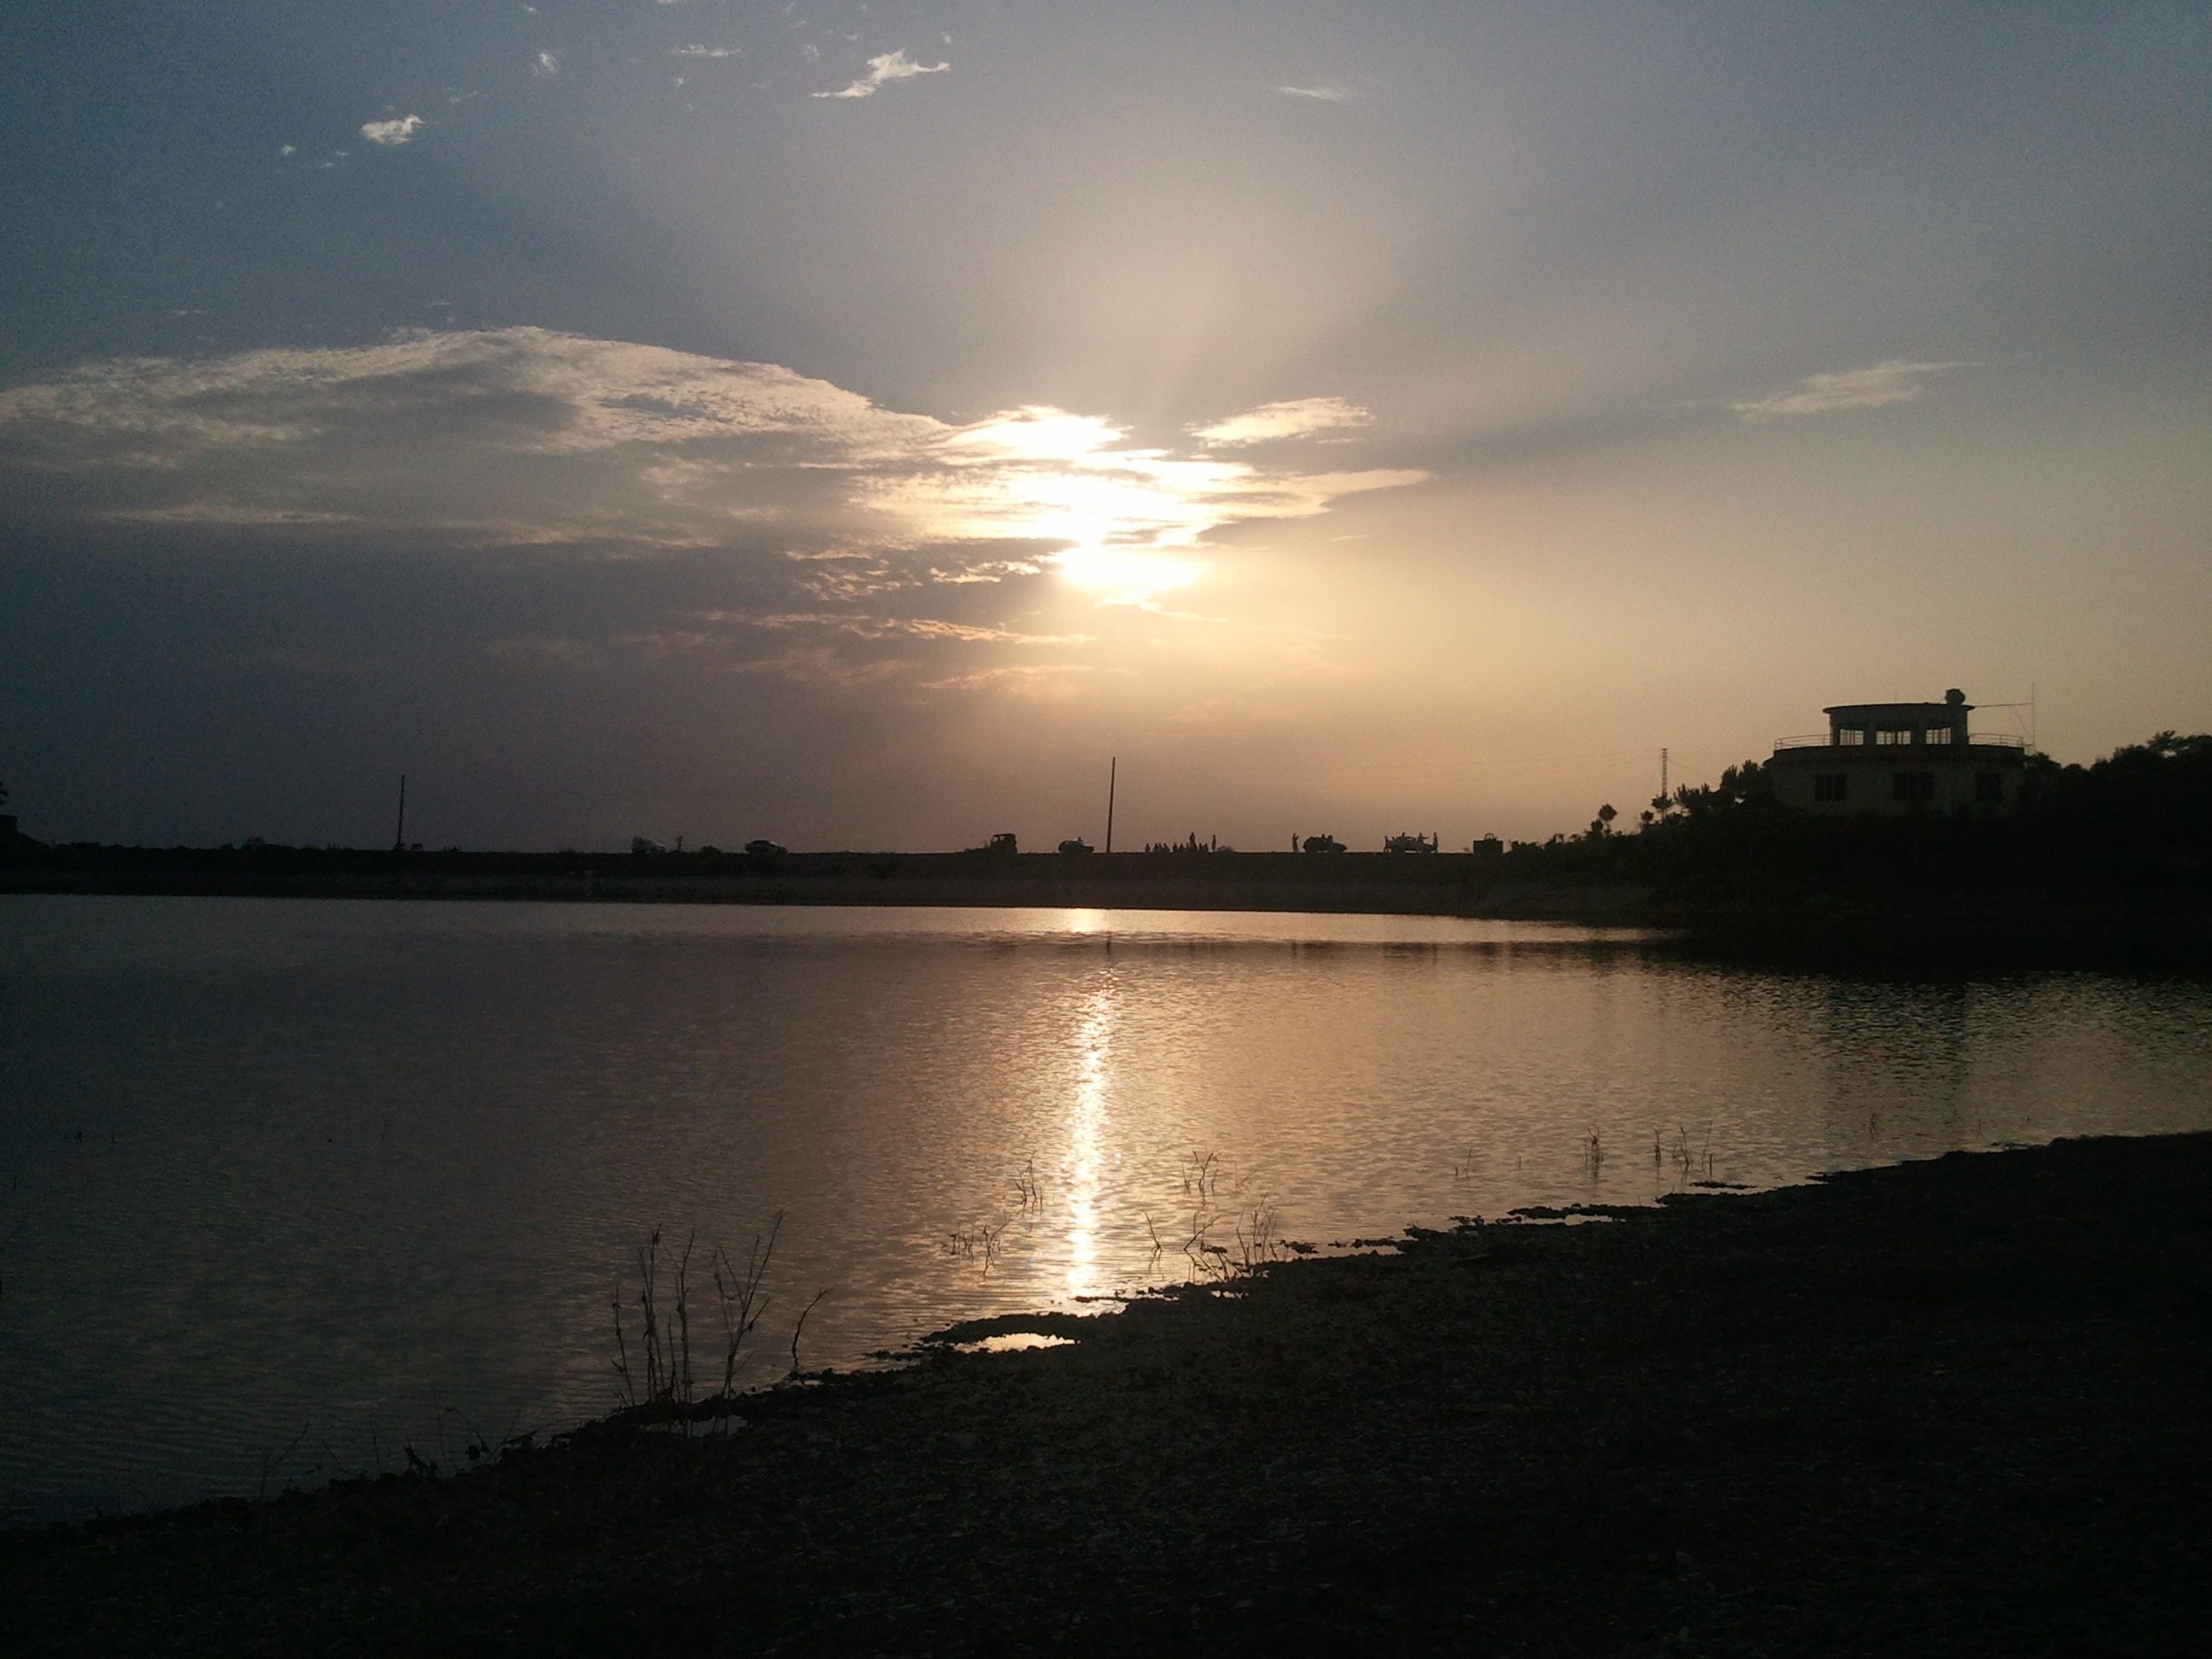
sea, water, horizon, cloud, sky, sun, sunrise, sunset, sunlight, morning, lake, dawn, river, dusk, evening, twilight, reflection, reservoir, afterglow, atmospheric phenomenon